June-Young Soh

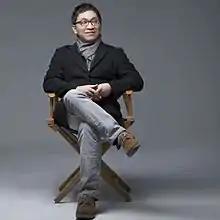
Image of June-Young Soh

June-Young Soh (born 15 January 1965) is a South Korean director/musician who made his worldwide debut in Shanghai Mercedes-Benz Arena with the musical "The Lost Garden" on 8 June 2013. His current work, 'CHASA', is a circus based musical the story of which was derived from the old Korean myth; 'Chasa Bonpuri'.